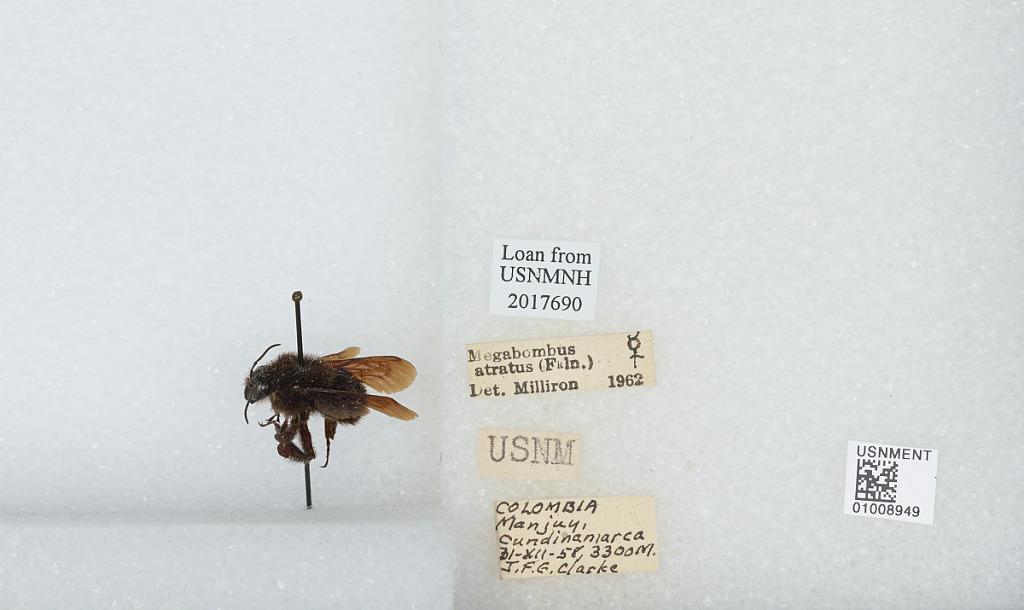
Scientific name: Bombus (Fervidobombus) atratus Franklin
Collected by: J. Clarke
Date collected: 1958-12-31
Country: Colombia
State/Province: Cundinamarca
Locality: Manjuy
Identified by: Milliron